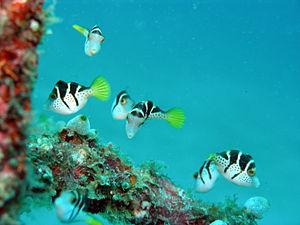
Paraluteres est un genre de poissons tetraodontiformes.